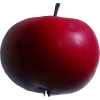
Label: Apple 11